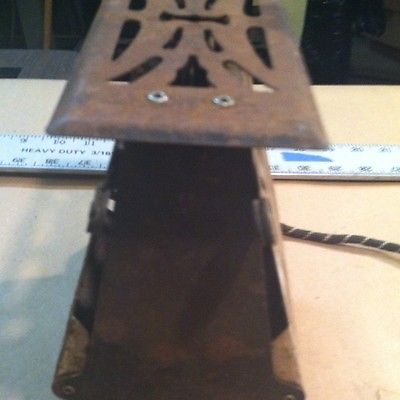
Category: toaster